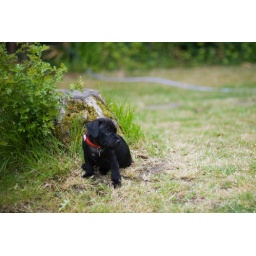
lil black puppy dog. starting to feature strongly in my POTD!